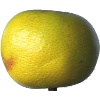
Label: pomelo_sweetie